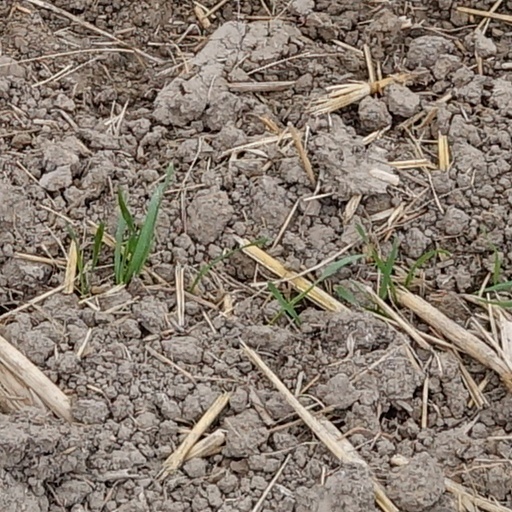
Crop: wheat